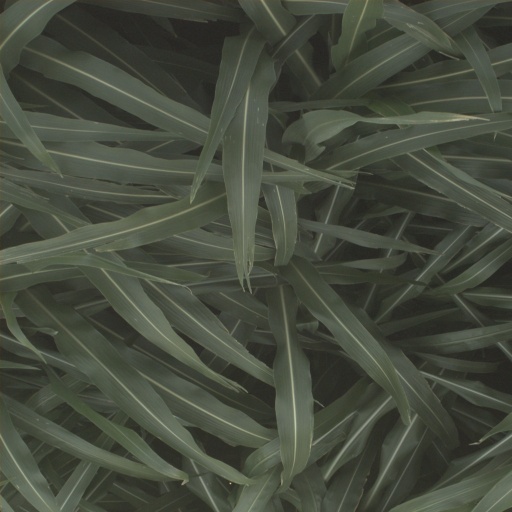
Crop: sorghum